City Church (Brazil)

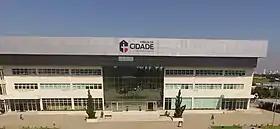
Church building in São José dos Campos.

The church was founded in 1942 under the name of Igreja Evangélica Batista de São José dos Campos. In 1982, it was renamed Primeira Igreja Batista em São José dos Campos.